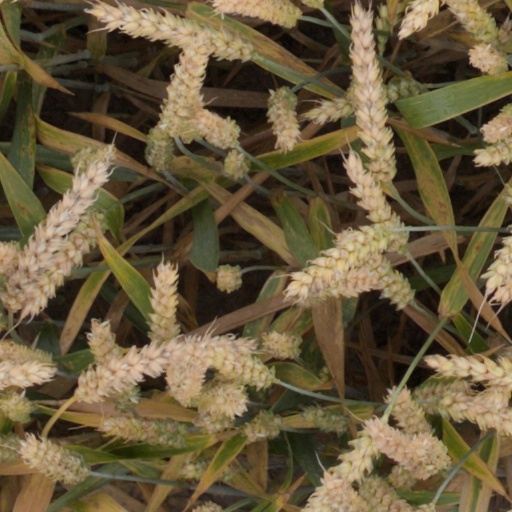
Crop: wheat